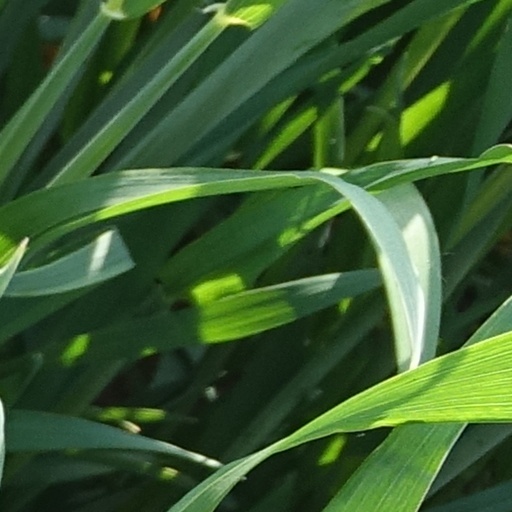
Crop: wheat